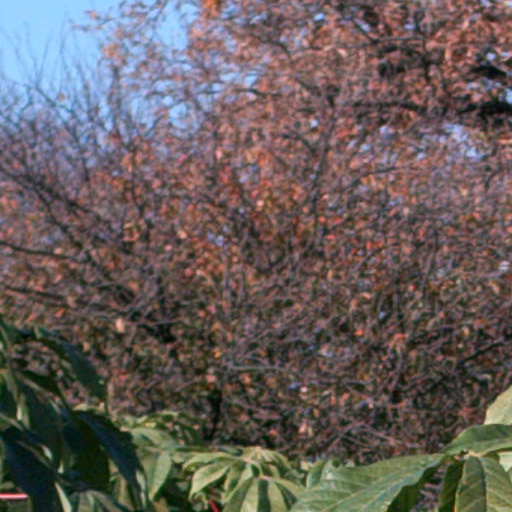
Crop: cassava